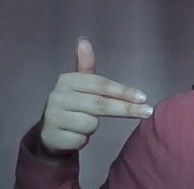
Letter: ghain